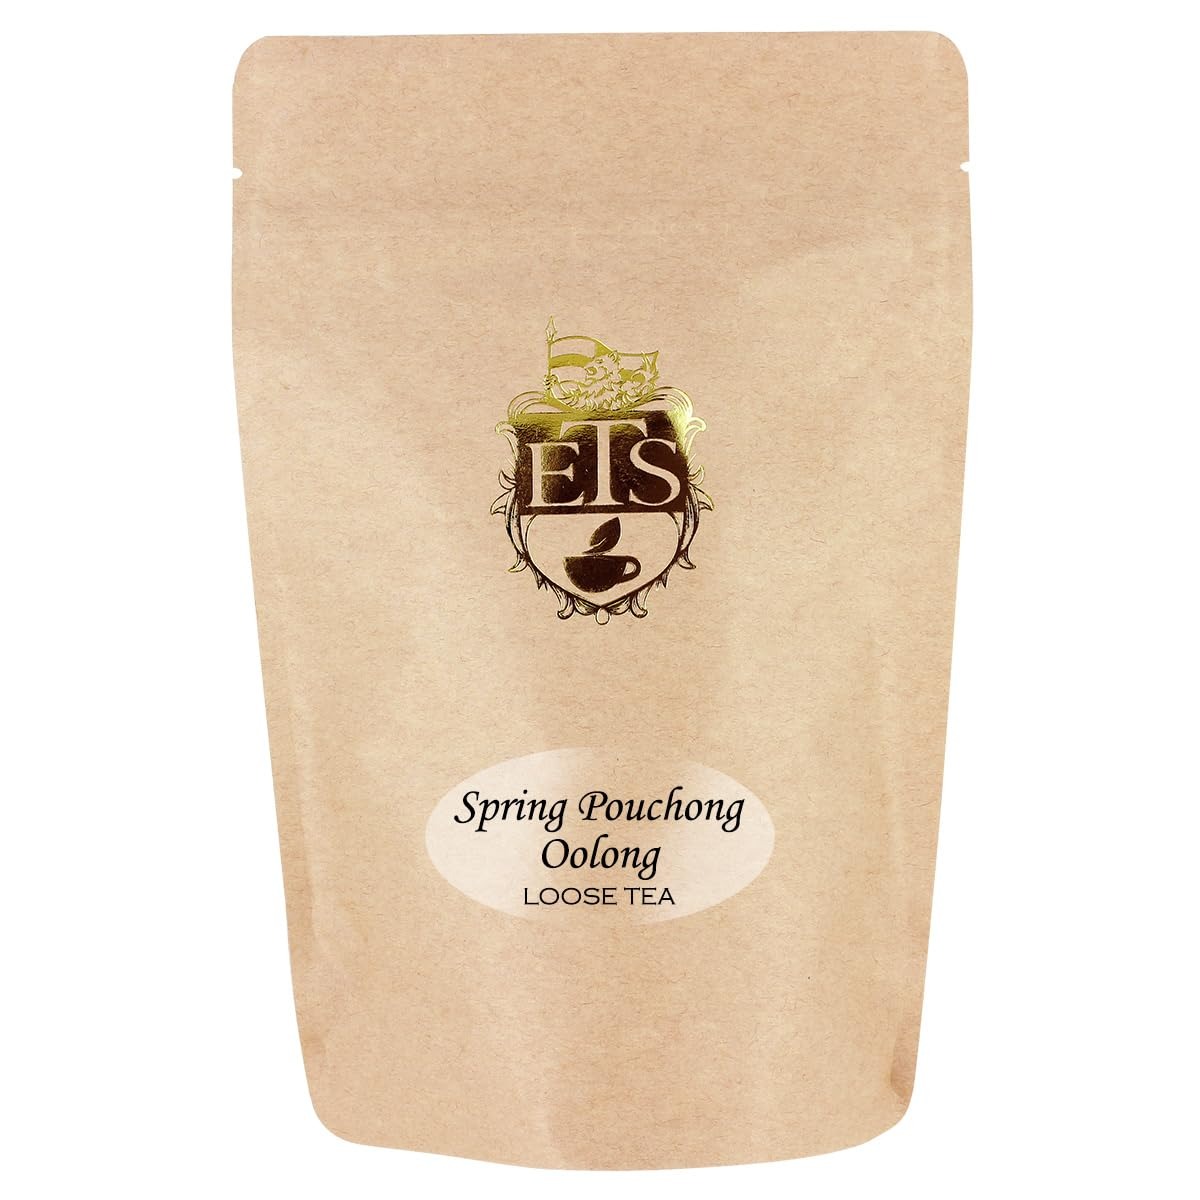
Item Name: English Tea Store Loose Leaf, Spring Pouchong Tea, 2 Ounce
Bullet Point 1: Product Type:Tea
Bullet Point 2: Item Package Dimension:8.128 cm L X 0.508 cm W X17.78 cm H
Bullet Point 3: Item Package Weight:0.16 lbs
Bullet Point 4: Item Package Quantity:1
Value: 2.0
Unit: ounce

Price: 10.015